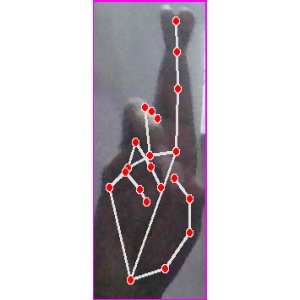
अक्षर: र